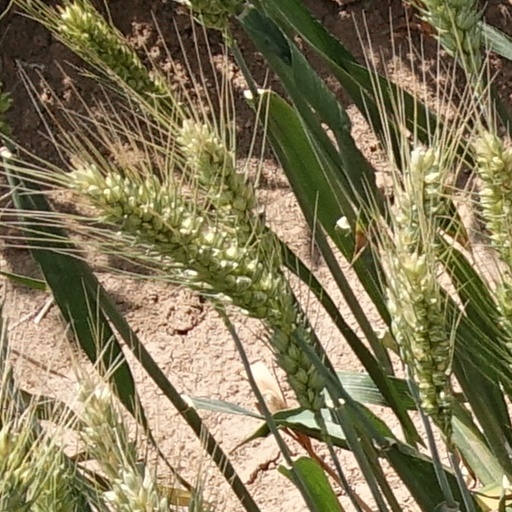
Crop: wheat